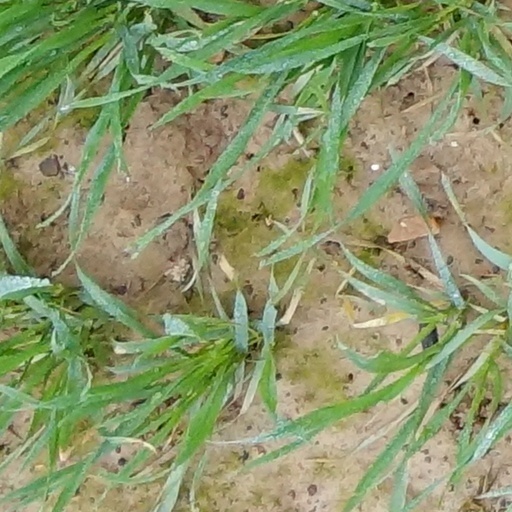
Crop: wheat